The Aristocratic Peasant Girl

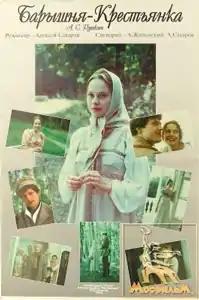
Russian poster

The Aristocratic Peasant Girl is a 1995 Russian romantic drama film directed by . It is loosely based on a tale with the same name from Pushkin's "The Belkin Tales".